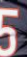
Number: 5